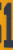
Number: 1